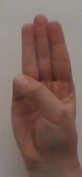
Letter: thaa